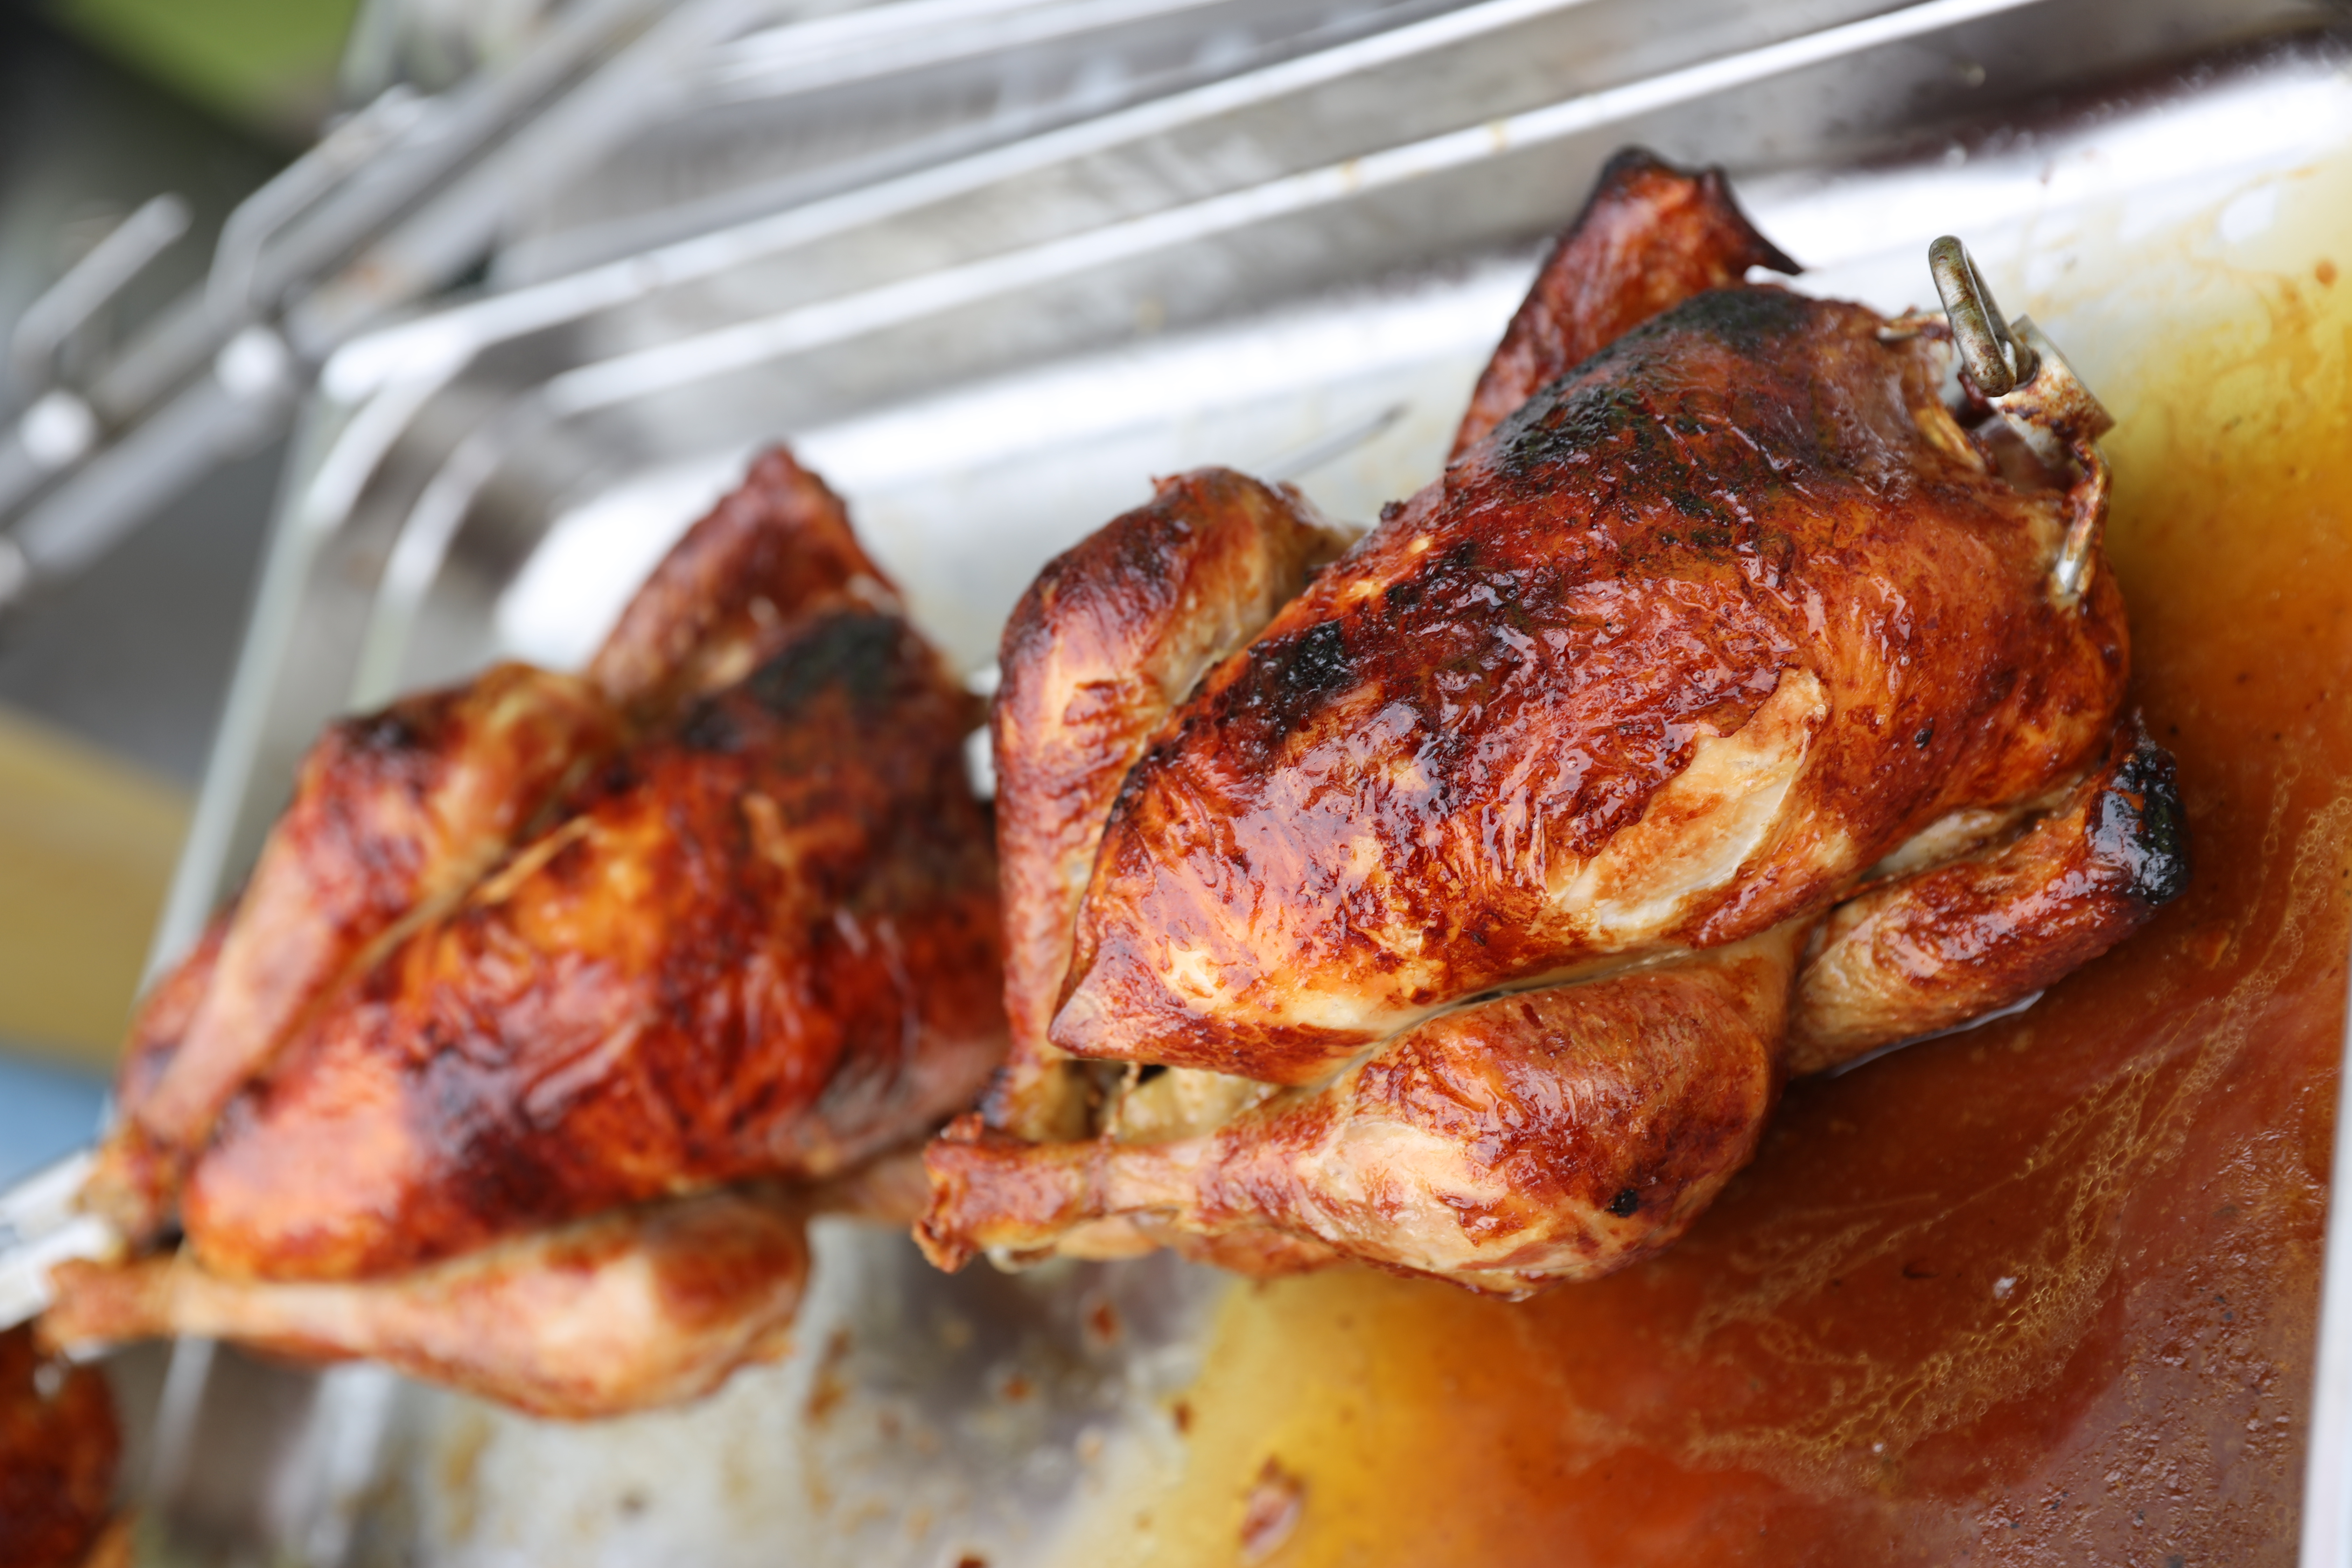
chicken, fried, stainless steel, roasted, dish, food, cuisine, meat, roasting, ingredient, chicken meat, tandoori chicken, barbecue chicken, hendl, kai yang, recipe, grilling, produce, duck meat, pork, thai food, cooking, fried food, turducken